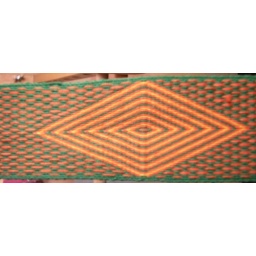
3-color doubleface practice piece in green, orange and yellow -5